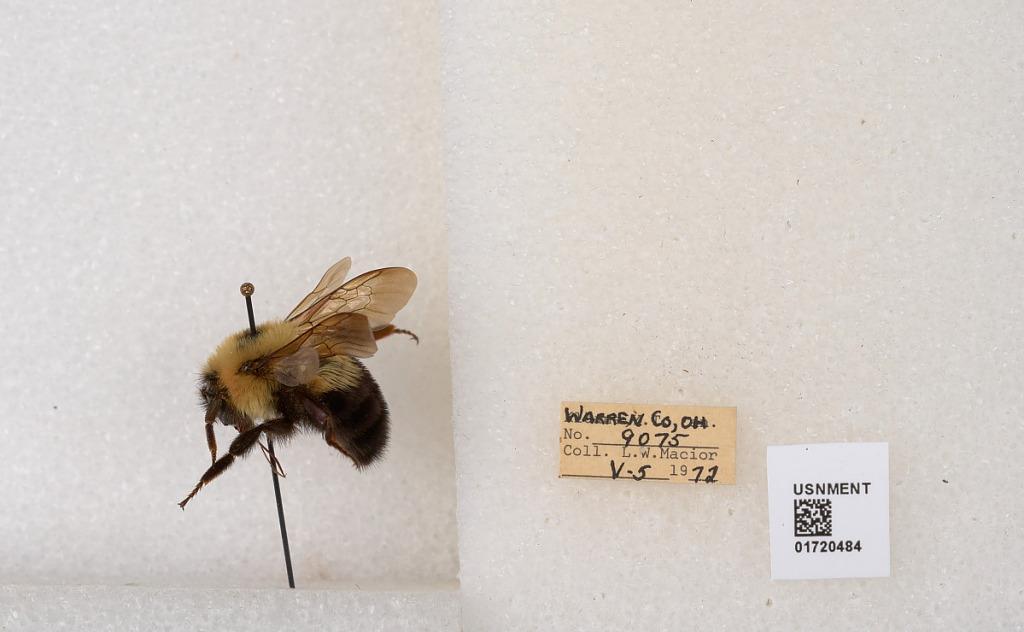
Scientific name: Bombus bimaculatus Cresson
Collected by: L. Macior
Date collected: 1972-5-5
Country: United States
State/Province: Ohio
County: Warren
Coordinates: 39.4276, -84.1668